Kirka

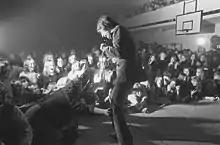
Kirka performing in the 1960s

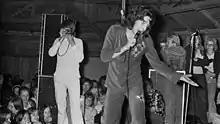
Kirka performing at "Child in Time 2000" rock musical in Rajamäki, Nurmijärvi, Finland in 1971

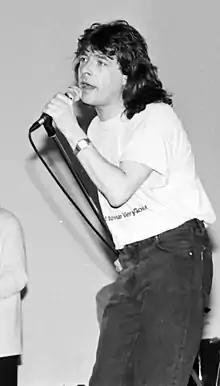
Kirka in 1989

Kirka began attaining fame when he joined the band "The Islanders" in 1967. Originally led by Ilkka "Danny" Lipsanen, the band became hugely popular. Kirka also recorded with Blues Section. Kirka used his fame to launch into a solo career soon-after. Kirka cited his 1960's breakthrough "Hetki lyö" (orig. "Beat The Clock" composed by Gottehrer-Stroll, a 1968 "Elfstone" B side) with The Islanders as his greatest achievement. Despite his initial success in the late 1960s and early 1970s, Kirka suffered from money-troubles through the late 1970s.